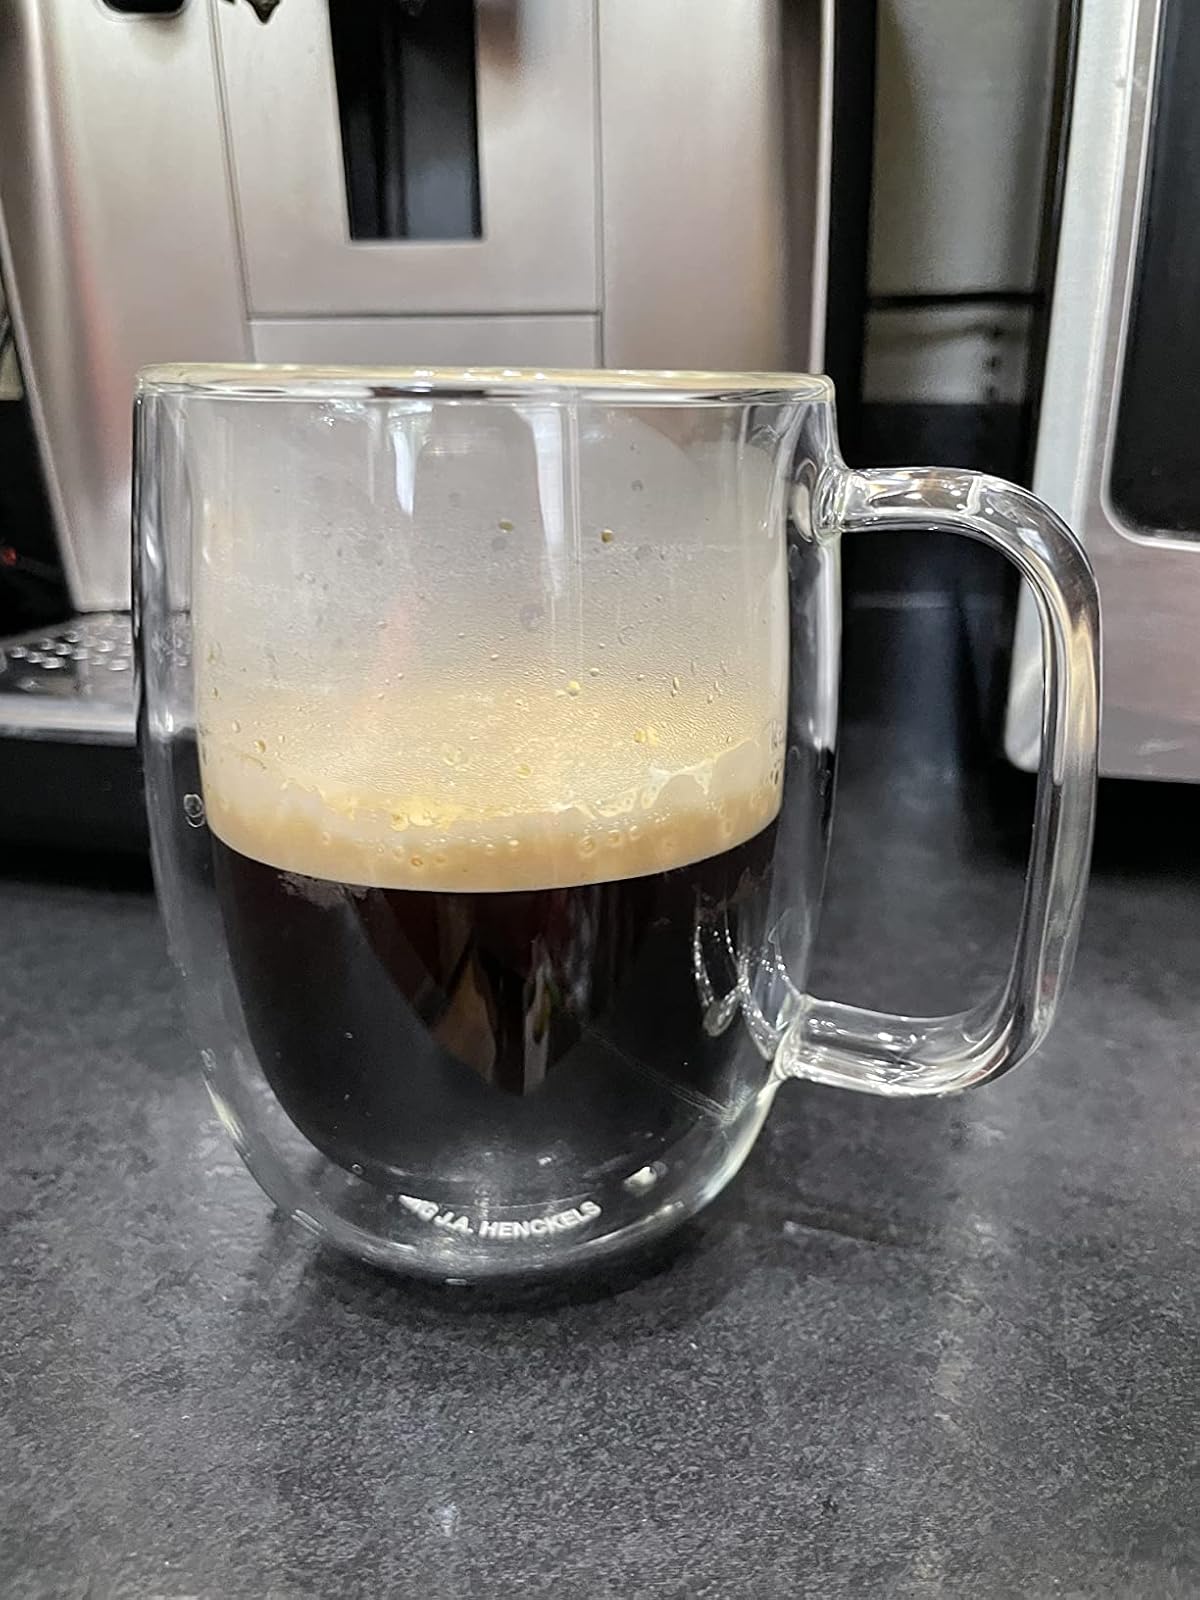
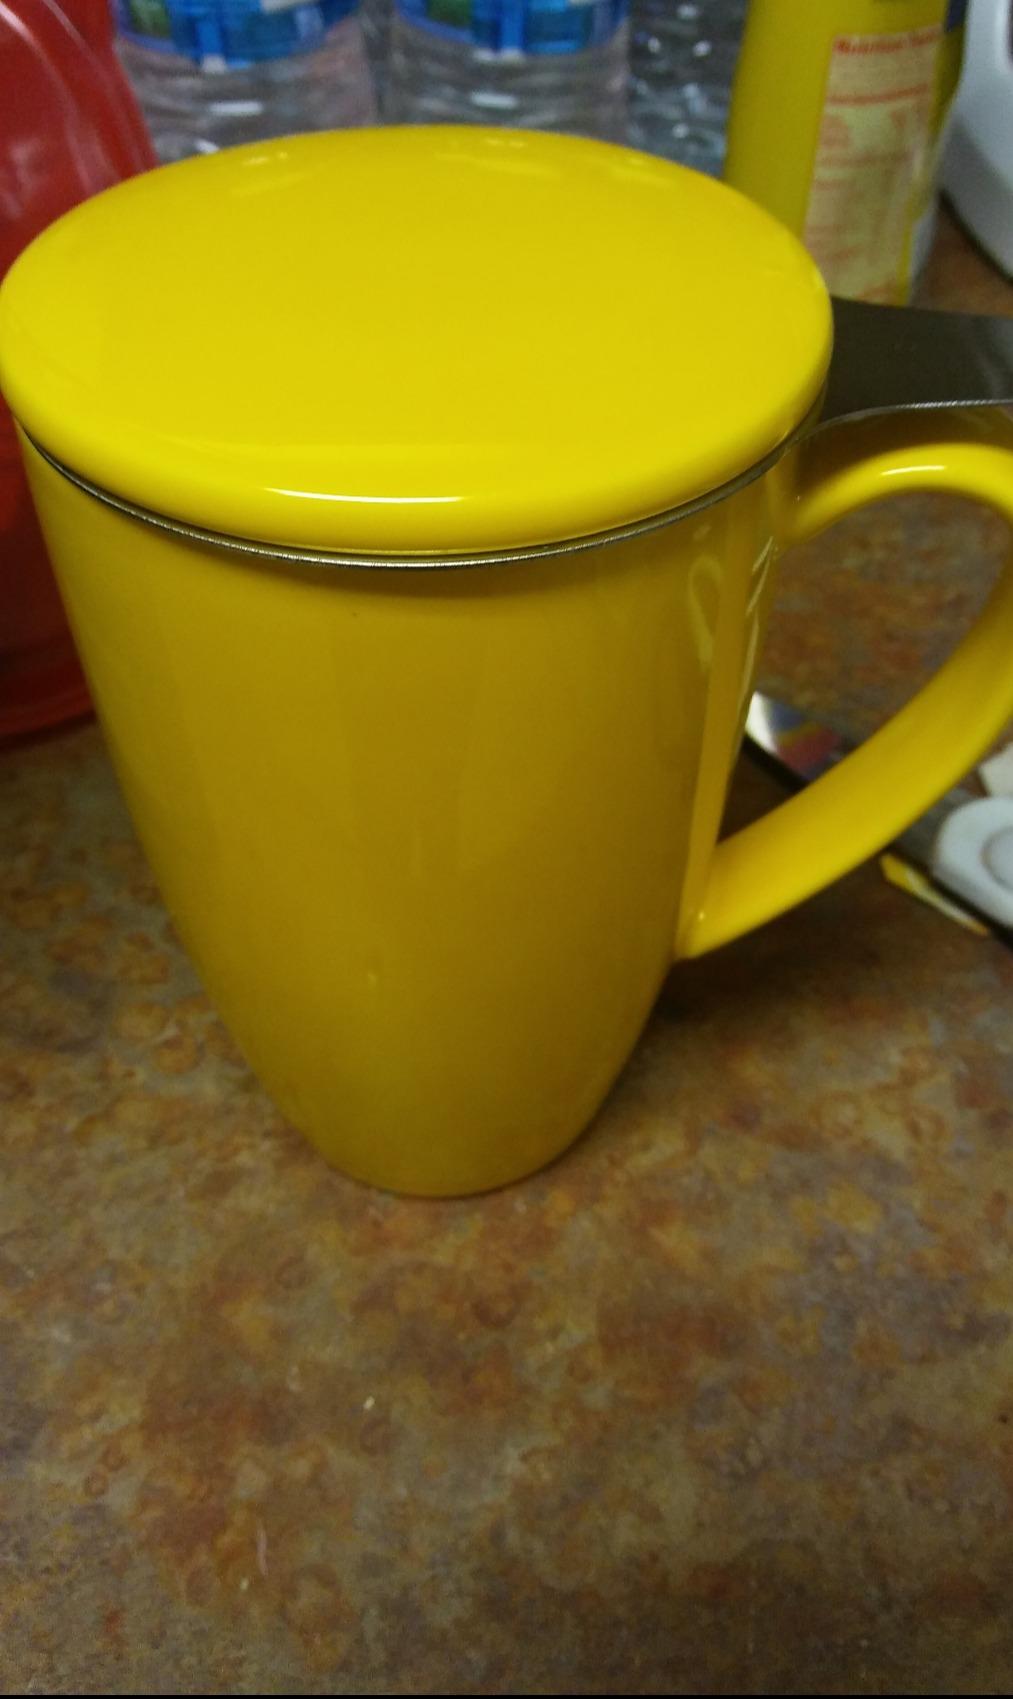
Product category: items_mug
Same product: no